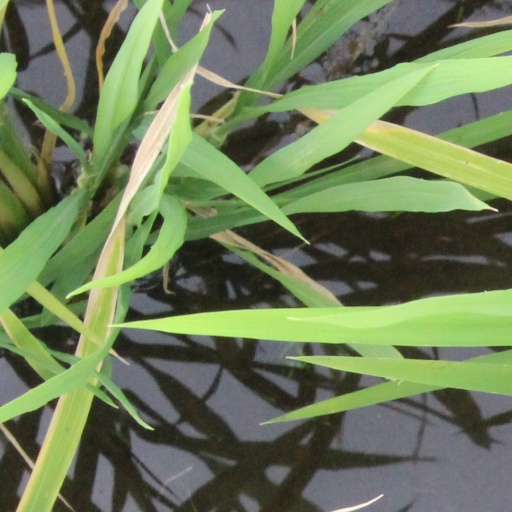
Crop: rice